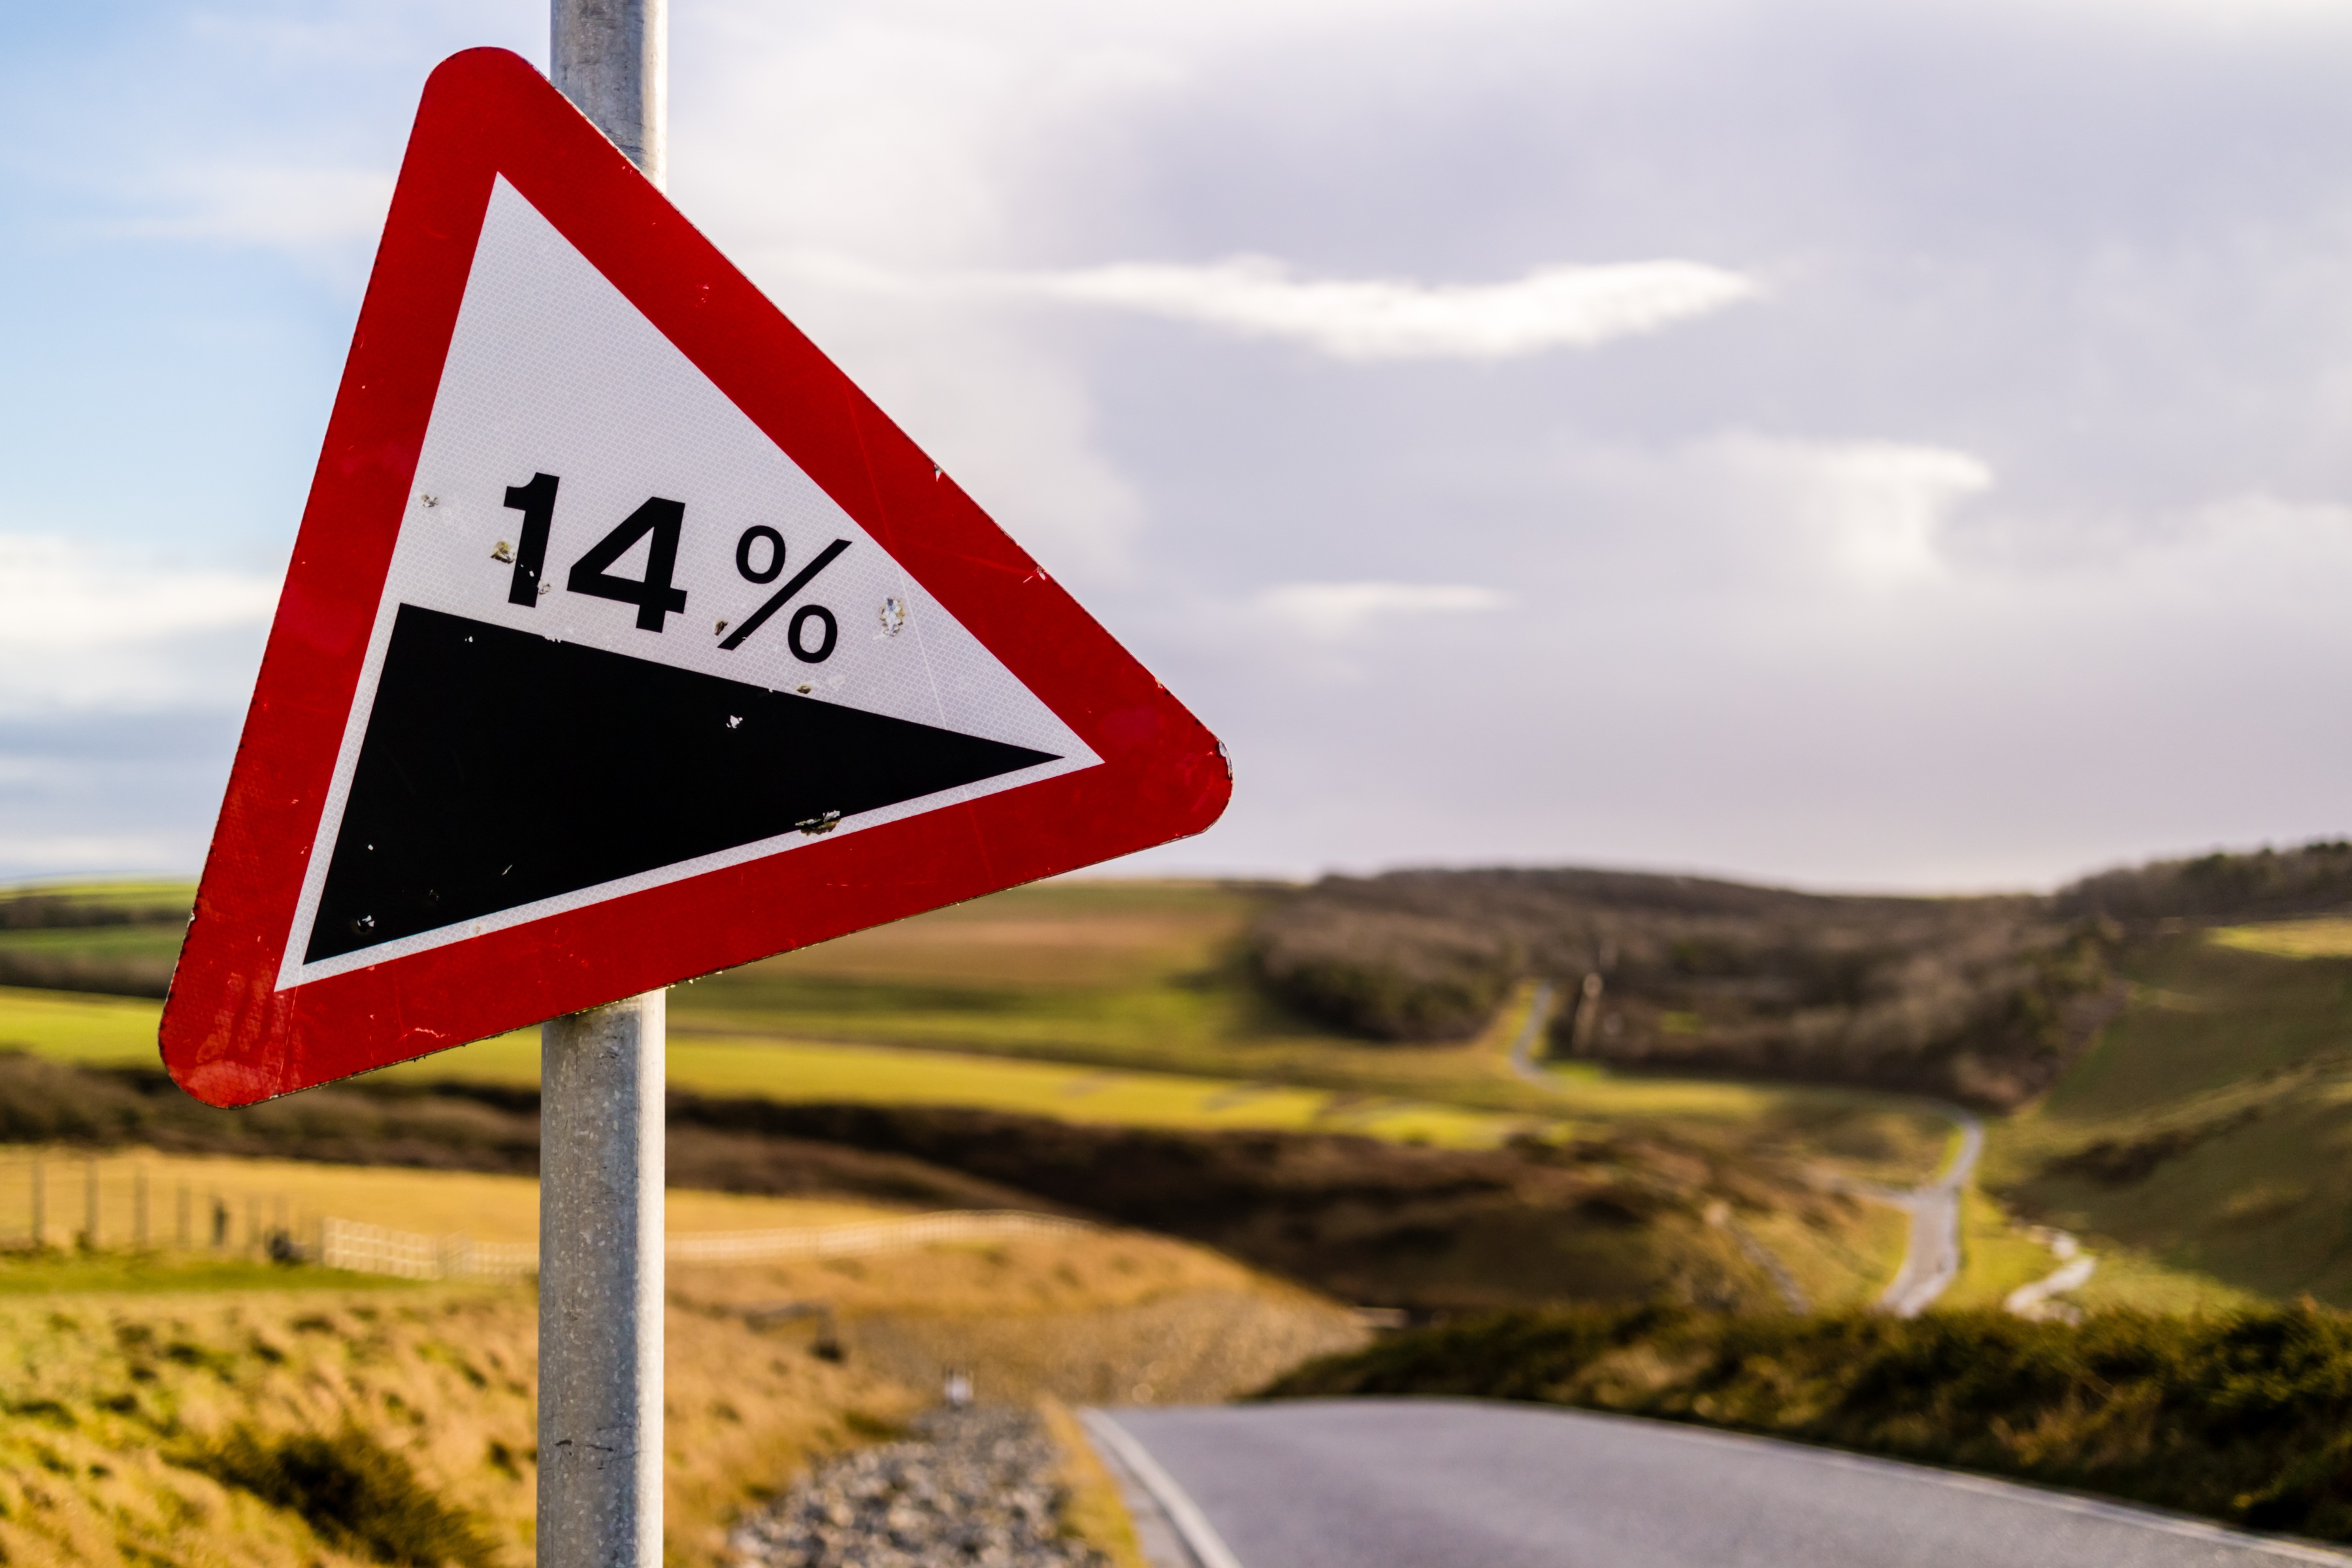
road, wind, sign, street sign, signage, road sign, road trip, gradient, 14, warning, decline, traffic sign